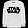
Label: Pullover